The Prisoner of Zenda (1979 film)

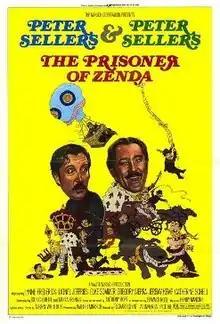
Theatrical release poster

The Prisoner of Zenda is a 1979 American comedy film directed by Richard Quine that stars Peter Sellers, Lynne Frederick, Lionel Jeffries, Elke Sommer, Gregory Sierra, Jeremy Kemp, and Catherine Schell. It is adapted from the 1894 adventure novel by Anthony Hope. The novel tells the story of a man (Peter Sellers) who has to impersonate a king, whom he closely resembles, when the king is abducted by enemies on the eve of his coronation.